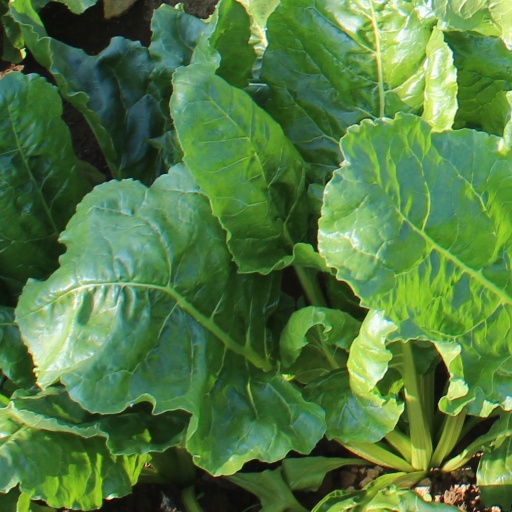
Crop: sugar beet